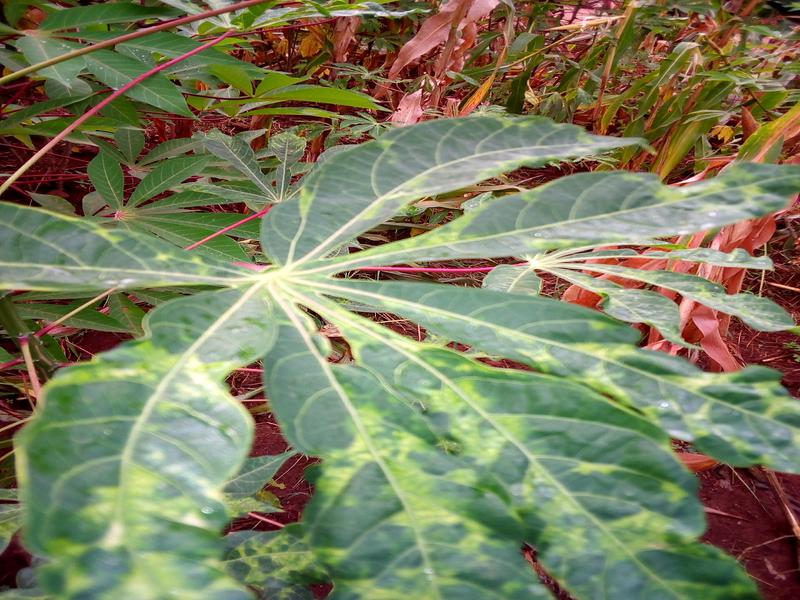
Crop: cassava
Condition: mosaic_disease